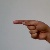
The image shows a hand gesture representing the letter 'G' in Indian Sign Language.